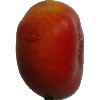
Label: Nectarine Flat 1